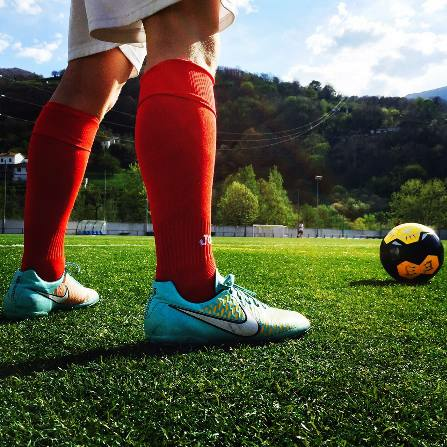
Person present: Yes